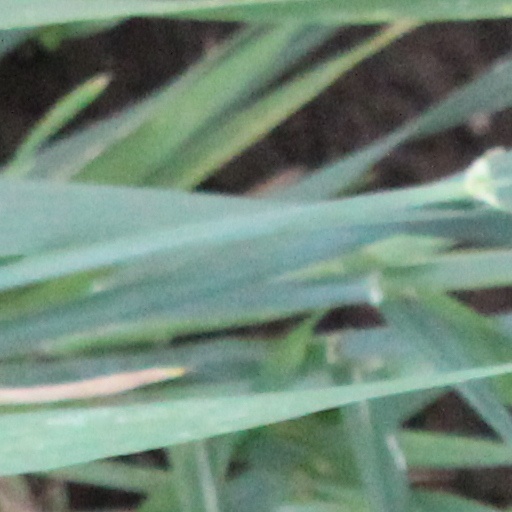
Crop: wheat